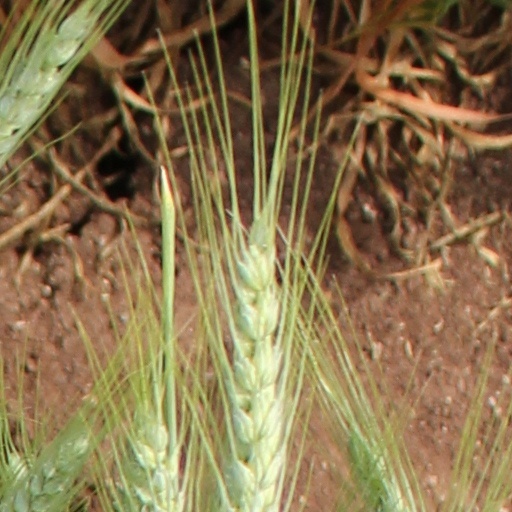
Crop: wheat